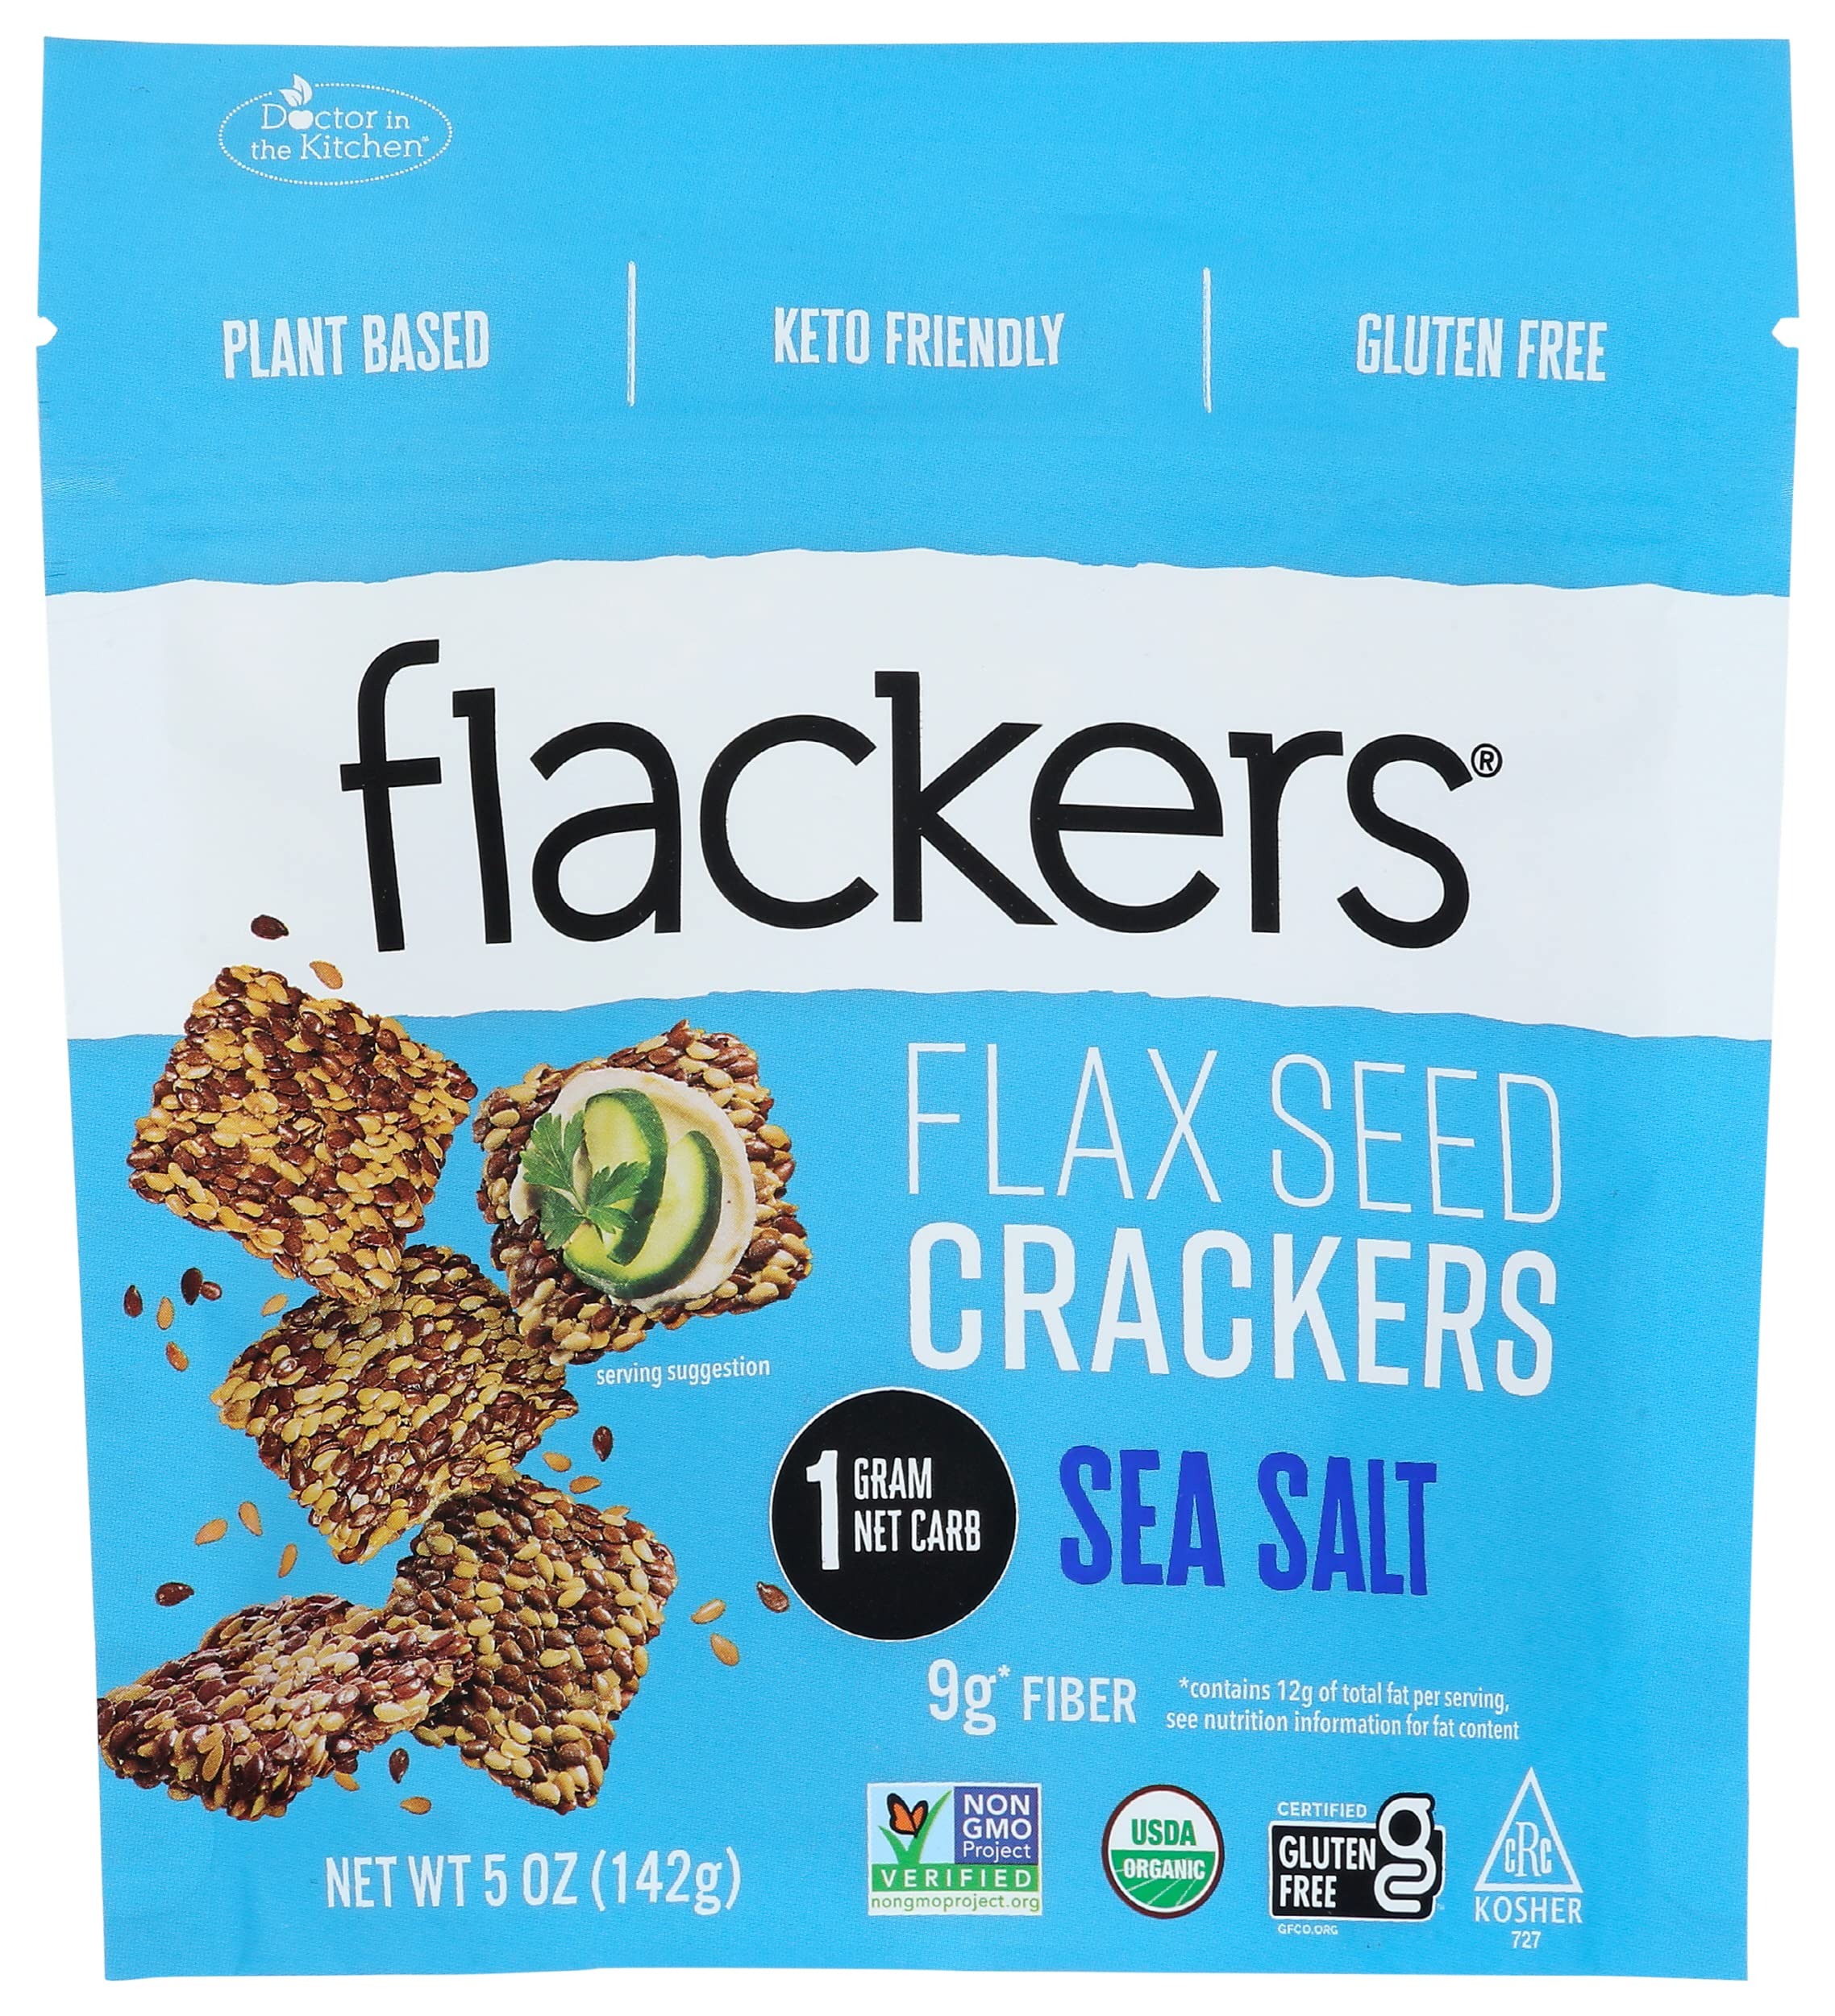
Item Name: Flackers Organic Sea Salt Flaxseed Crackers, Gluten Free, Non GMO, Vegan, Keto Snack, 9g Fiber, 1g Net Carb, 5 Ounce (Pack of 6)
Bullet Point: Flackers Organic Sea Salt Flaxseed Crackers, Gluten Free, Non GMO, Vegan, Keto Snack, 9g Fiber, 1g Net Carb, 5 Ounce (Pack of 6)
Value: 30.0
Unit: Ounce

Price: 51.49